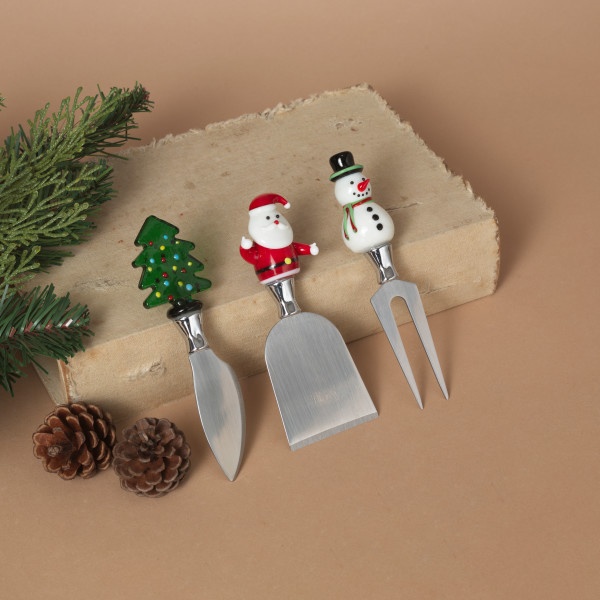
Christmas Cheese Knives Set
S/3 5.5"L Cheese Knives
Brand: Urban Farmhouse Market
Category: Home & Garden > Kitchen & Dining > Tableware > Flatware > Cheese Knives